Thum

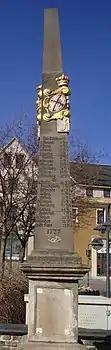
Historic Saxon milepost in Thum

Thum was first mentioned 1389 in historic records of the archdiocese of Prague. From the 14th century, mining in the once densely forested Ore Mountains steadily increased, and a history book of 1445 describes Thum as a small mining town. Several placer deposits, two stamp mills and 27 mines were in the area of Thum. Considerable amounts of Axinite were found, which initially was given the name "Thumit". In 1469 the citizens of Thum acquired township.